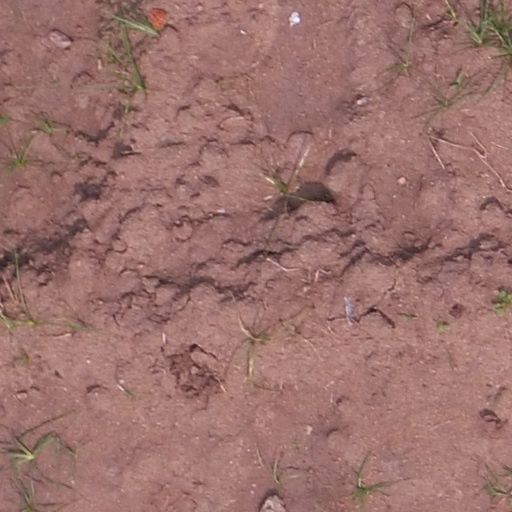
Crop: maize; corn